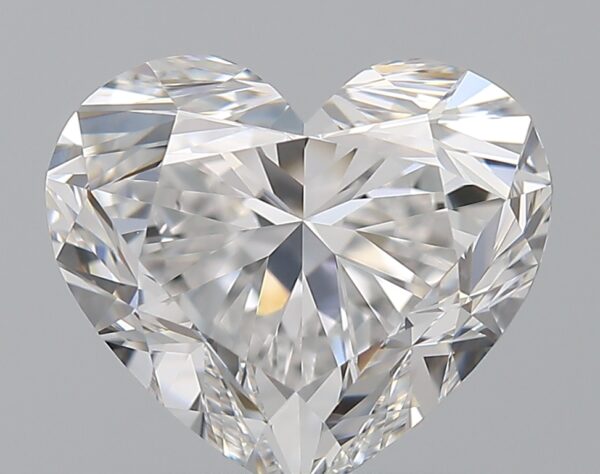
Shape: heart
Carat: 1.73
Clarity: IF
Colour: D
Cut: EX
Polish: EX
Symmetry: EX
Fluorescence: F
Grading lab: GIA
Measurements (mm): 7.12 x 8.16 x 4.94